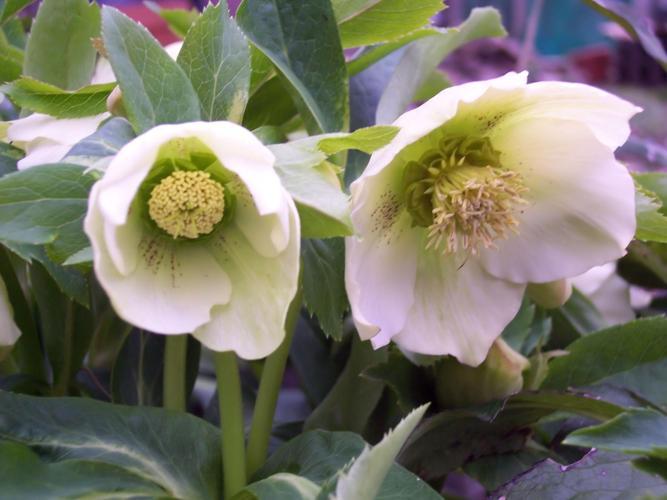
Label: lenten rose